Pointre

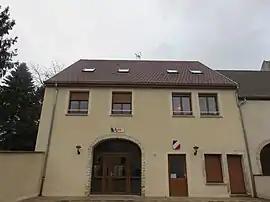
The town hall in Pointre

Pointre is a commune in the Jura department in Bourgogne-Franche-Comté in eastern France.